Joseph Rollet

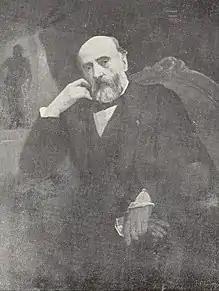
Portrait by Jean-Baptiste Chatigny

Pierre Joseph Martin Rollet or Martin-Pierre-Joseph Rollet (12 November 1824 – 2 August 1894) was a French surgeon, venereologist and dermatologist who served as a professor of hygiene at the Faculty of Medicine in Lyon. He was the first to separate chancroid and indurated syphilitic chancre and established that the incubation period for syphilis was three weeks.